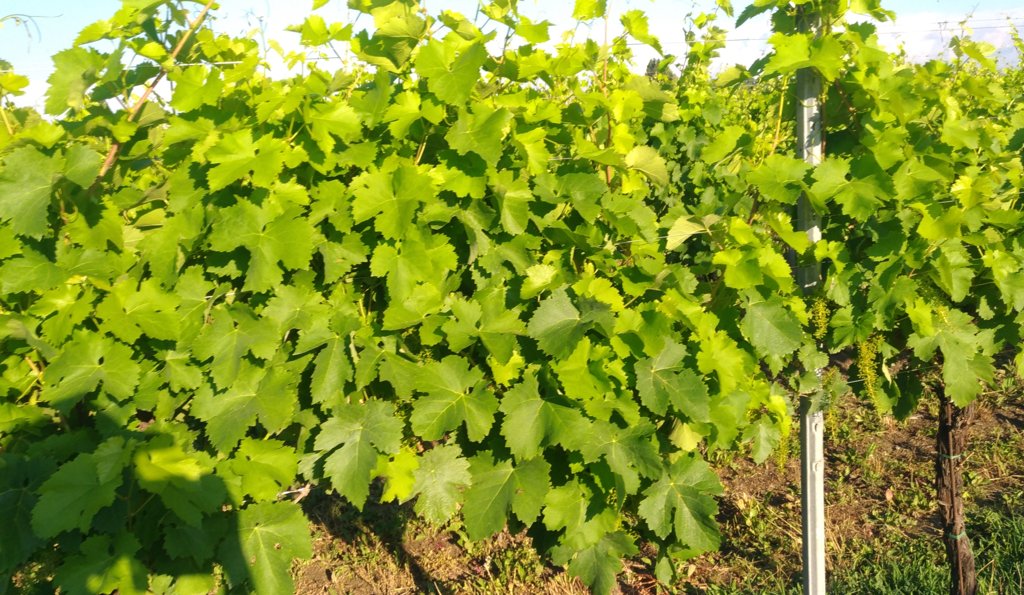
Berries visible: 94
Grape clusters: 2